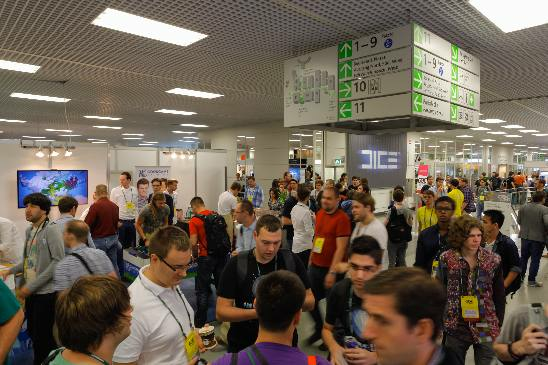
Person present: Yes